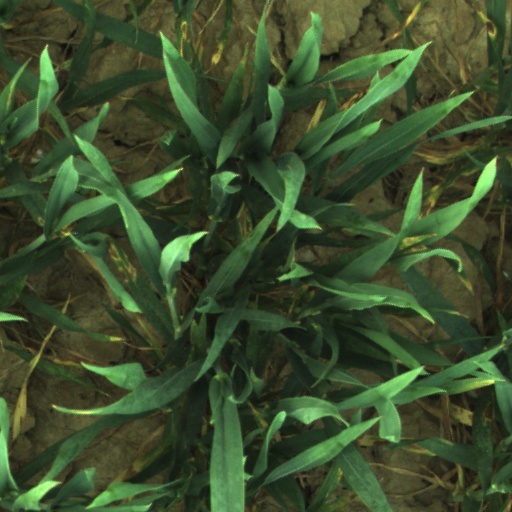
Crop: wheat